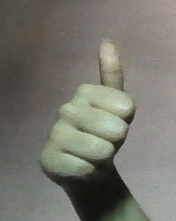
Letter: aleff